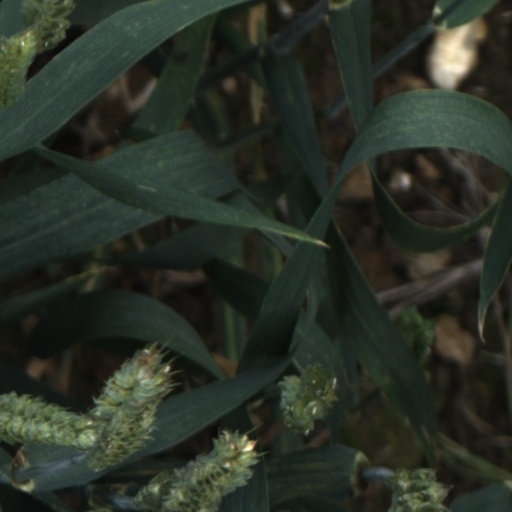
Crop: wheat